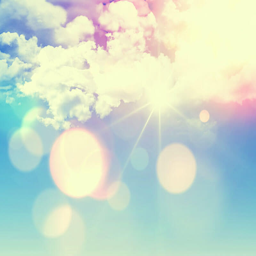
fuse secure in the cloud